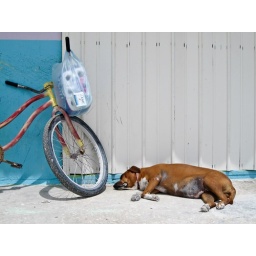
This dog was always in front of this store or the bar next door. :)